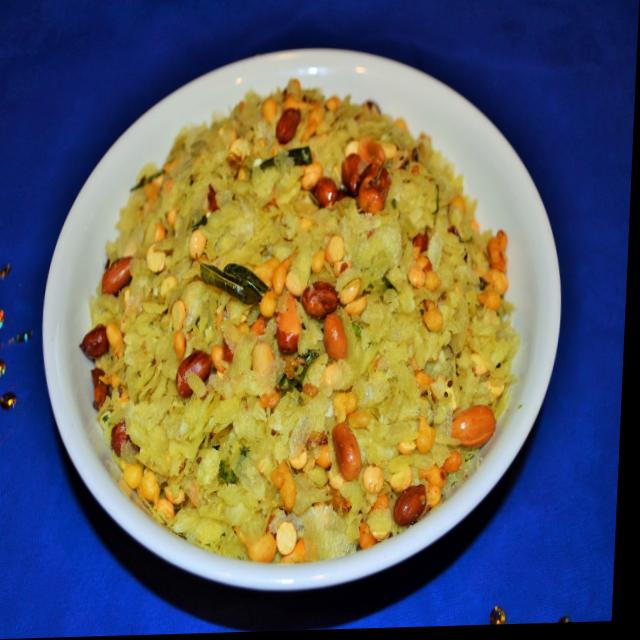
Dish: poha